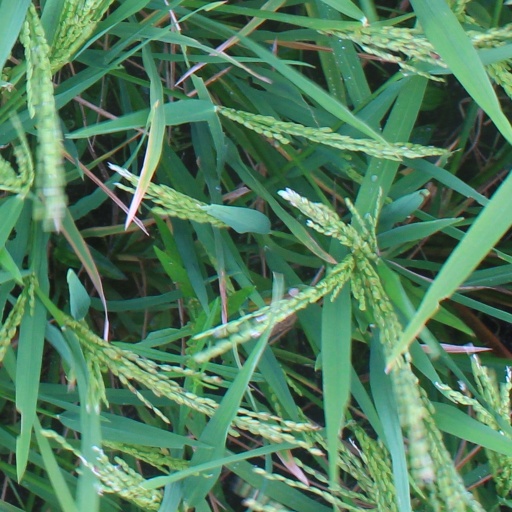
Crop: rice